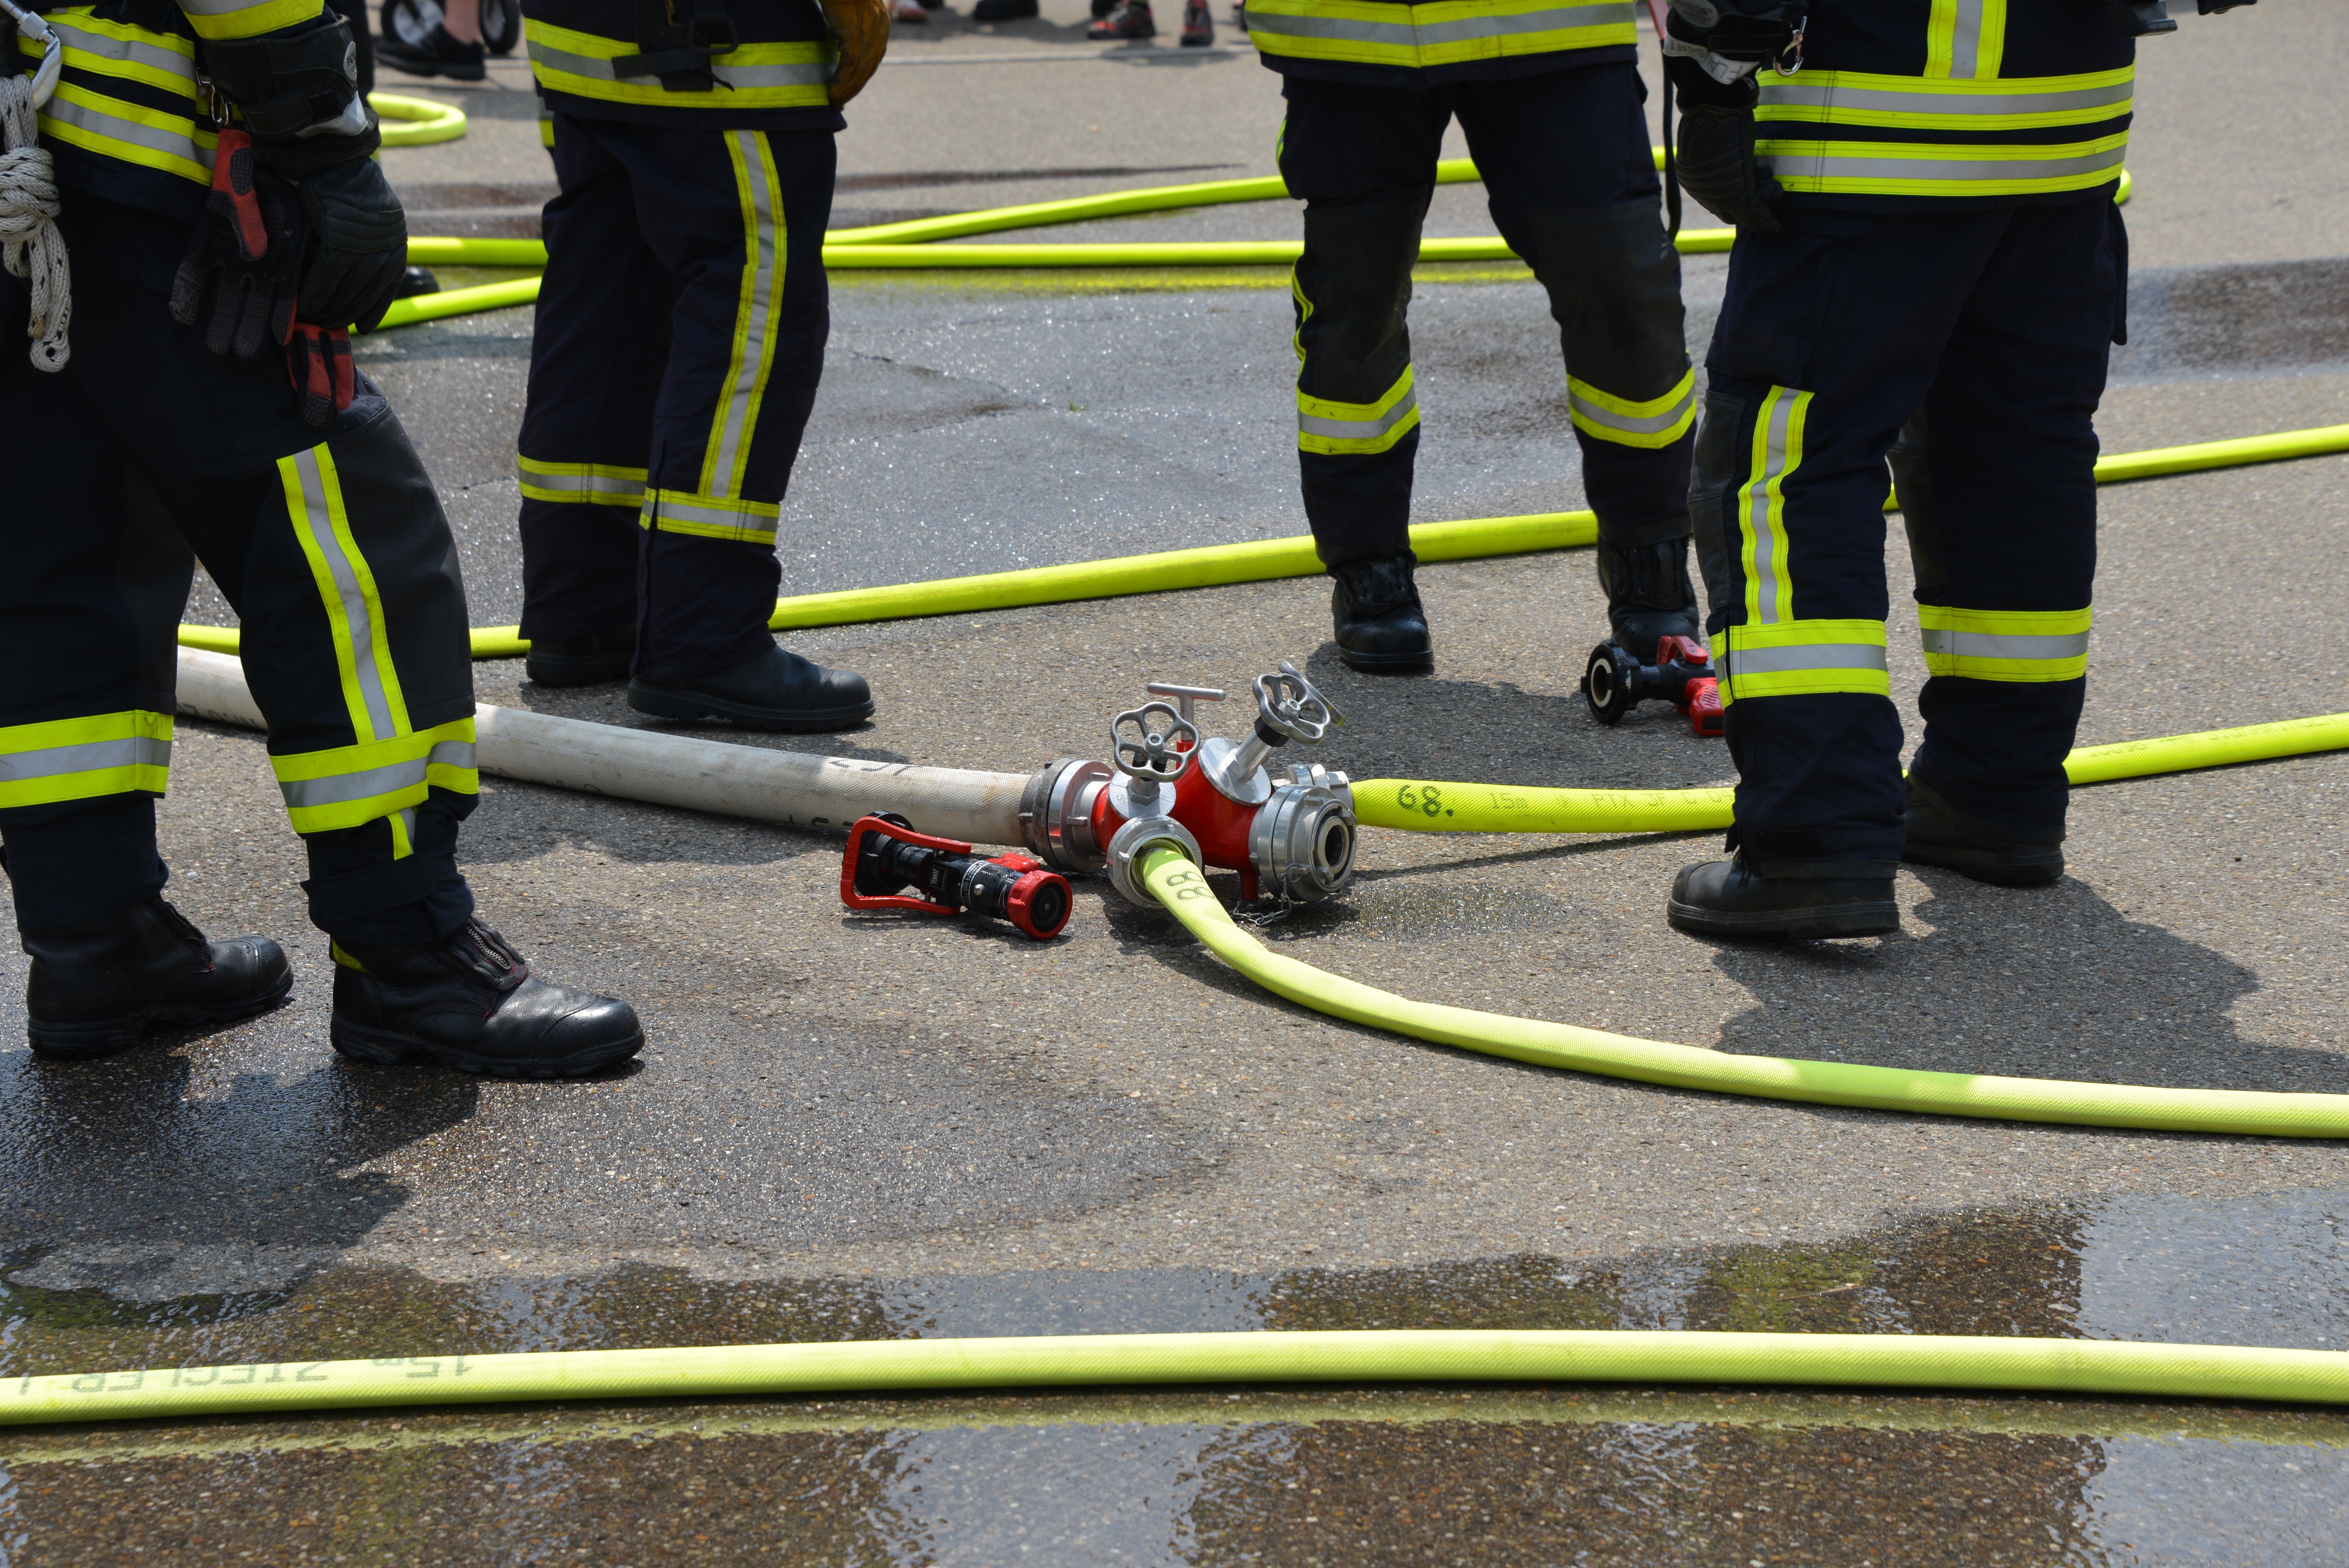
person, structure, equipment, fire, exercise, brand, use, hose, race track, breathing apparatus, fire fighter, firefighter, firefighters, rescue, delete, fire fighting, fire delete, wear protective clothing, feuerloeschuebung, fire extinguishing, delete exercise, sport venue